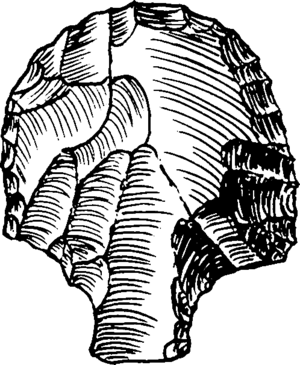
Grattoir pédonculé de l'Atérien
L'Atérien est une industrie lithique préhistorique couvrant l'Afrique du Nord et le Sahara, et appartenant au Paléolithique moyen d'Afrique.